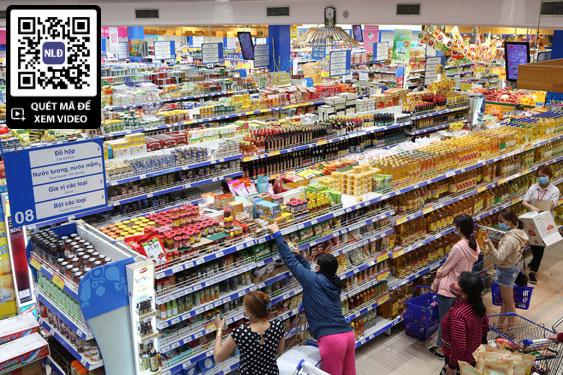
có một người phụ nữ đang với tay lên các sản phẩm ở kệ hàng ngoài cùng